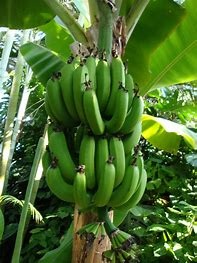
Label: banana